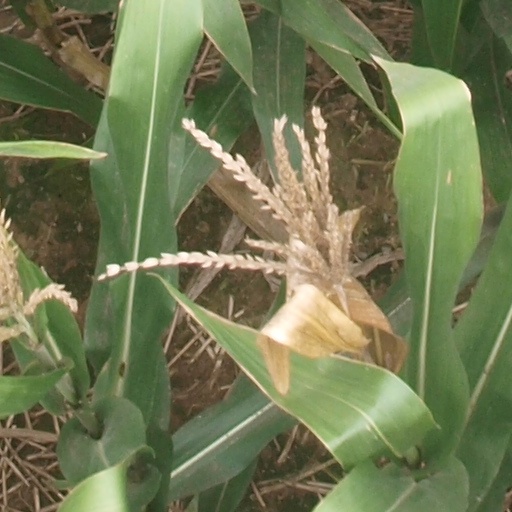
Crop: maize; corn